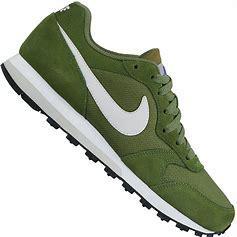
Brand: Nike
Model: MD Runner 2